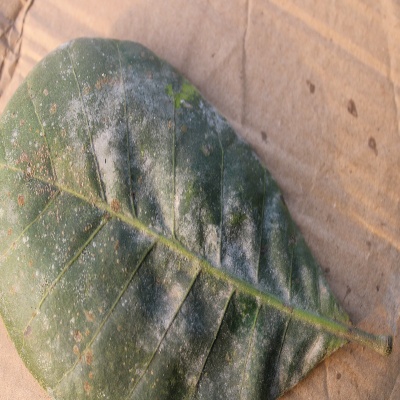
Crop: Cashew
Condition: red rust